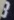
Number: 3